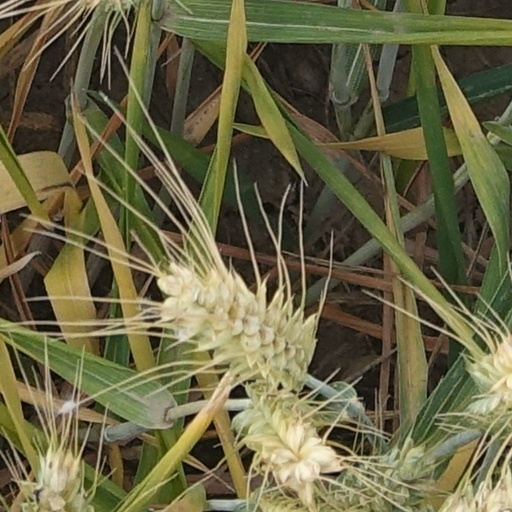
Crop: wheat